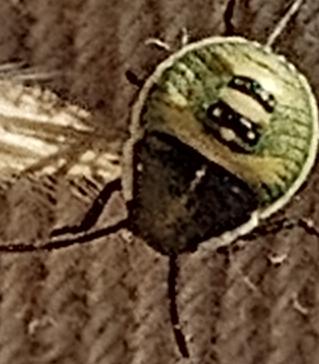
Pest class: stink_bug